Tillandsia geissei

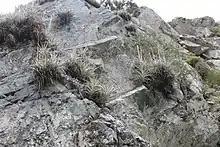
"Tillandsia geissei" in Paposo, Chile

Tillandsia geissei is a plant species in the genus "Tillandsia". This species is endemic to Chile.